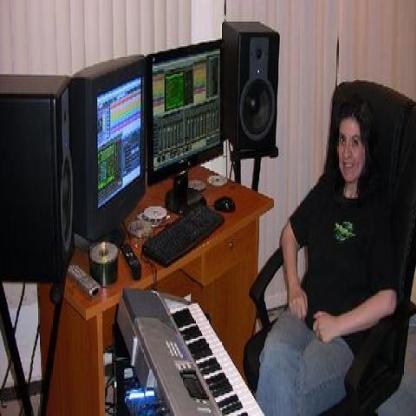
Scene: Indoor